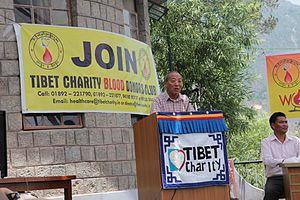
Sonam Topgyal, né en 1941 dans le comté de Dagyab, Chamdo, Kham, Tibet, et mort le 30 décembre 2012, à Dharamsala, en Inde, a été Premier ministre de l'Administration centrale tibétaine, de 1997 à 2001.